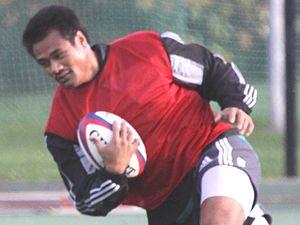
Le joueur de rugby à XV néozelandais Isaia Toeava